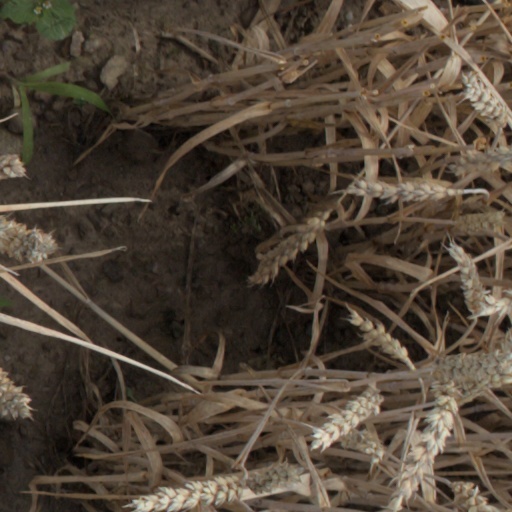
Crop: wheat